Catherine Foster (murderer)

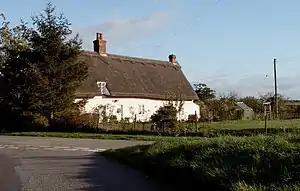
The Foster's house in Acton, Suffolk (central section)

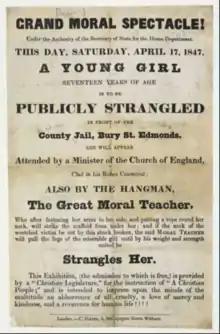
Poster promoting the execution of Catherine Foster in 1847

She was born Catherine Morley in June 1829 the daughter of William Morley (d.1843). She received a basic education at the Charity School in Acton. She went into service as a maid around 1844 with Mr. Wade of Waldingfield to the south. Around July 1845 she moved to the service of Mr Bird at Bulmer.